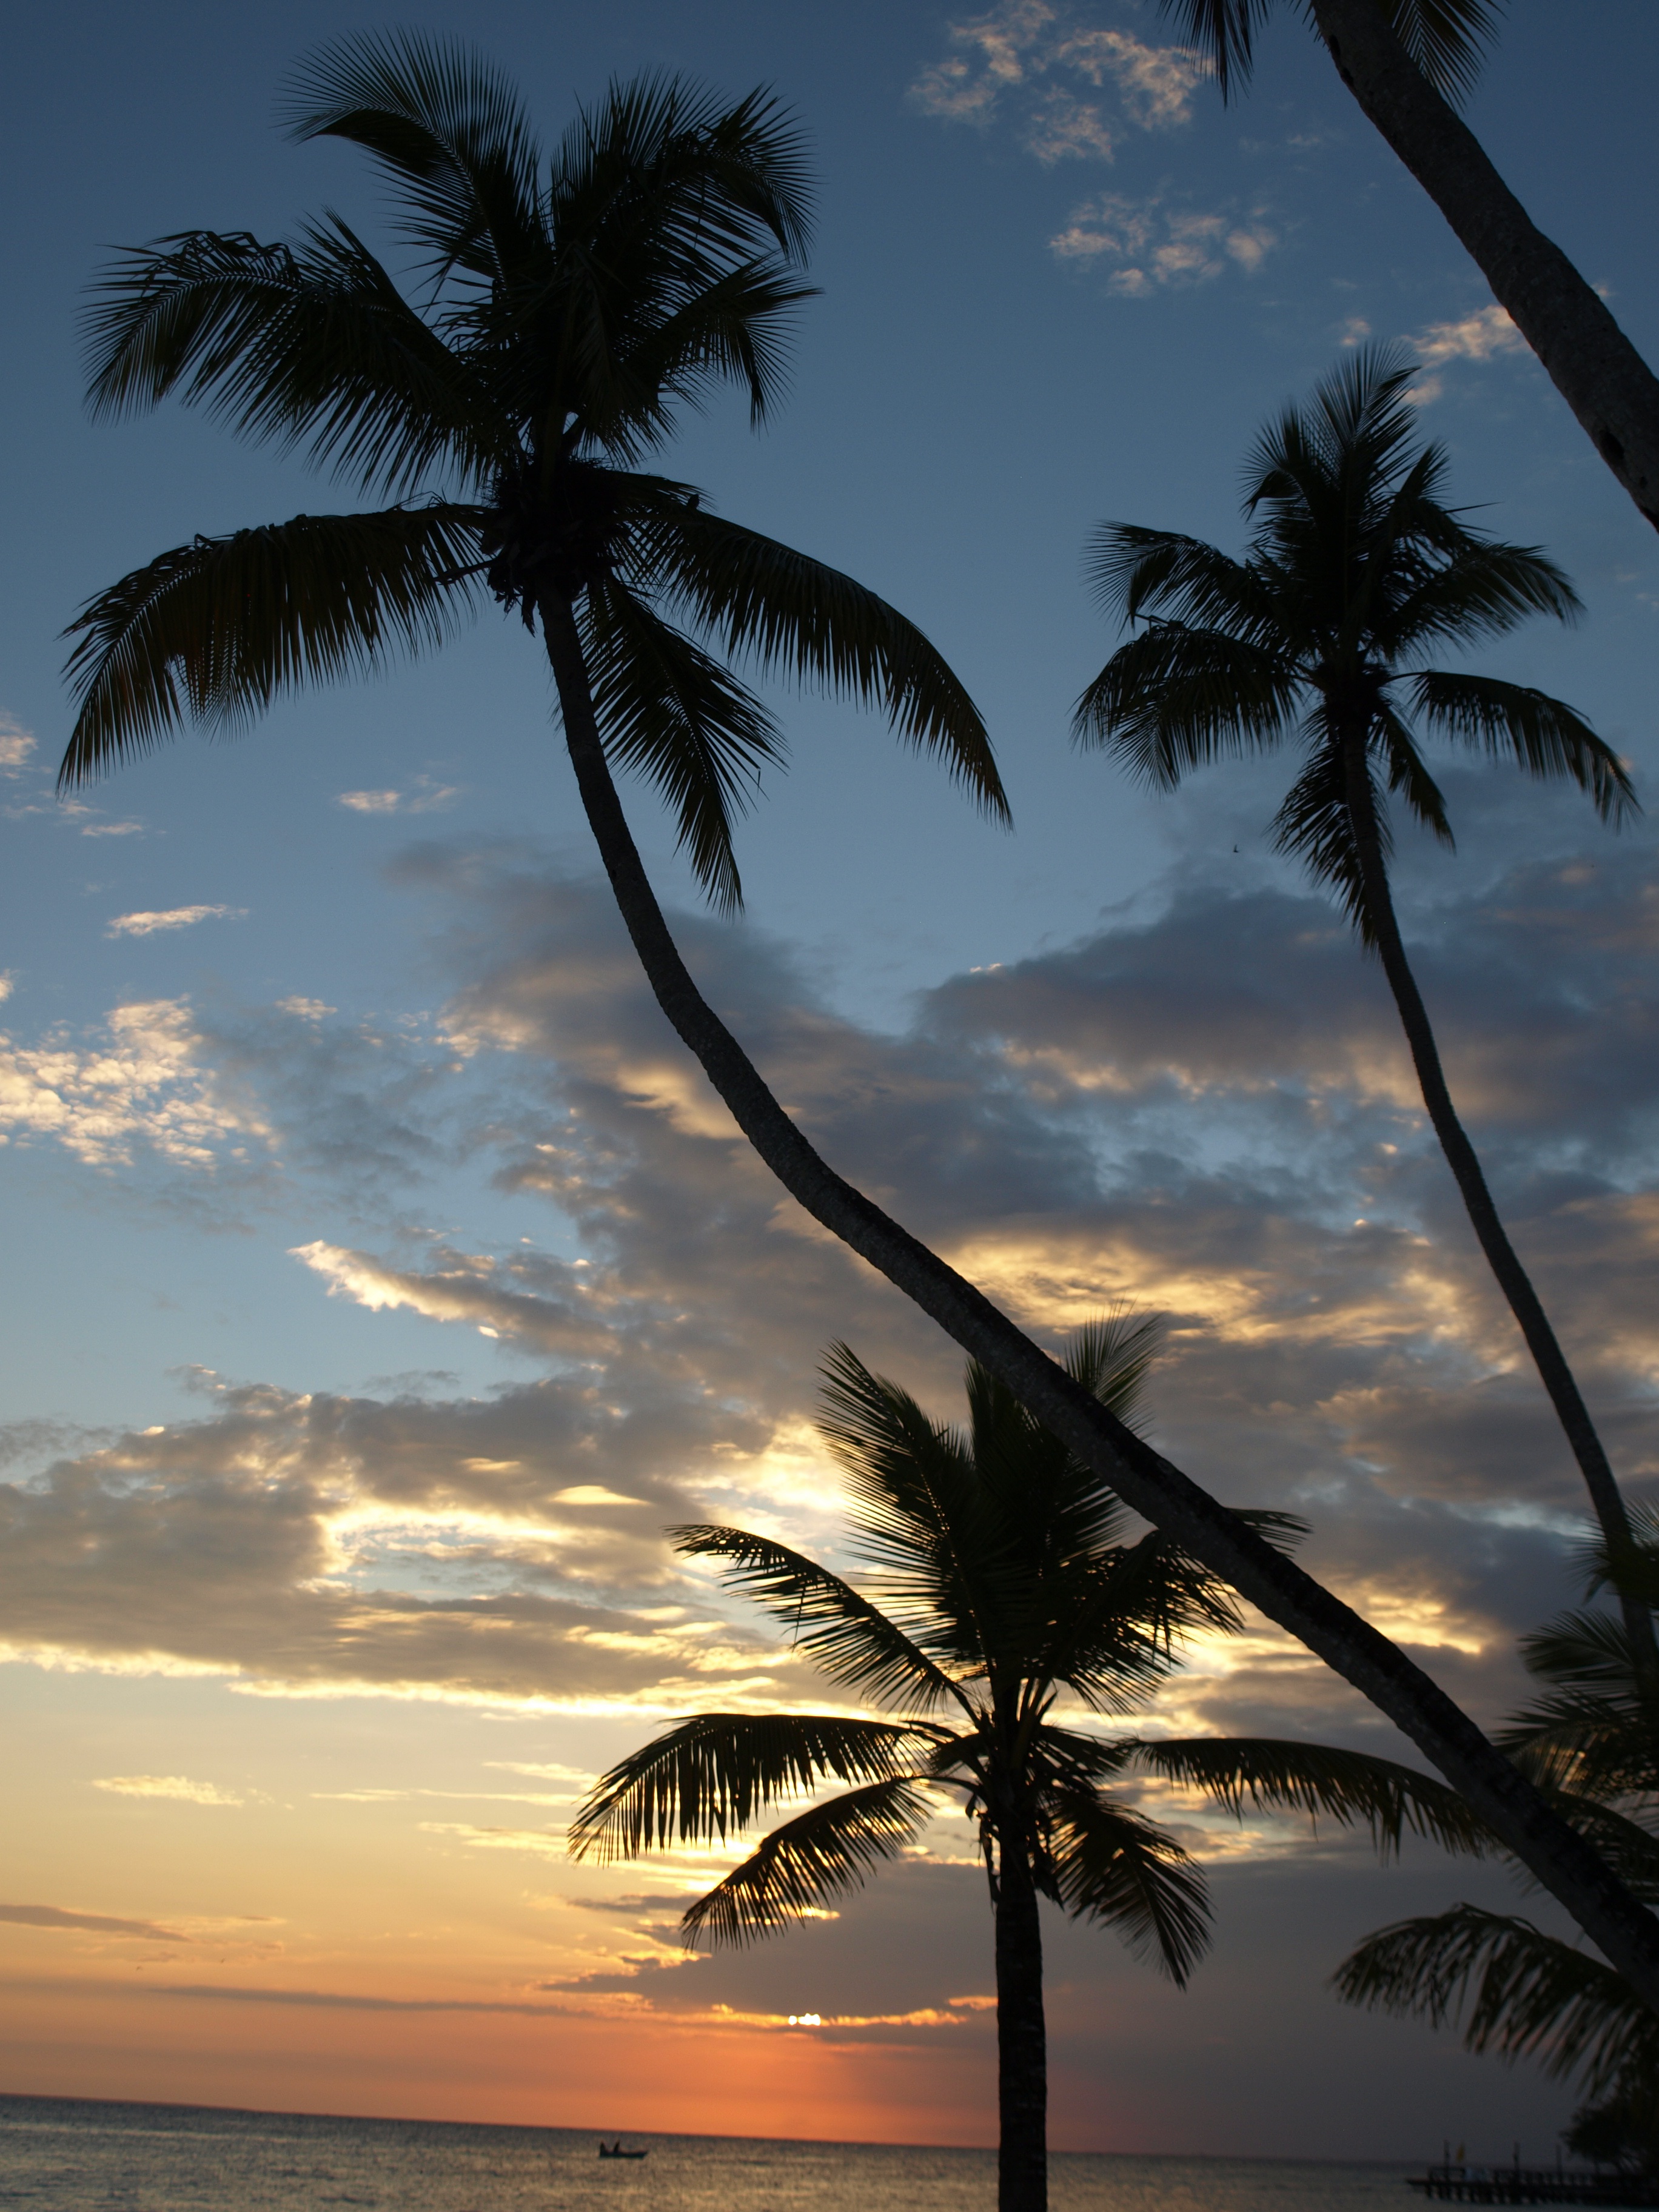
beach, sea, coast, tree, nature, ocean, plant, sky, sunrise, sunset, sunlight, morning, wind, dawn, dusk, evening, caribbean, palm trees, tropics, flowering plant, woody plant, land plant, arecales, palm family